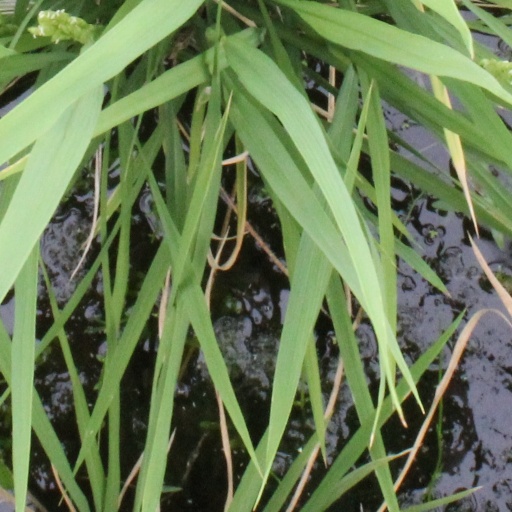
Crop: rice